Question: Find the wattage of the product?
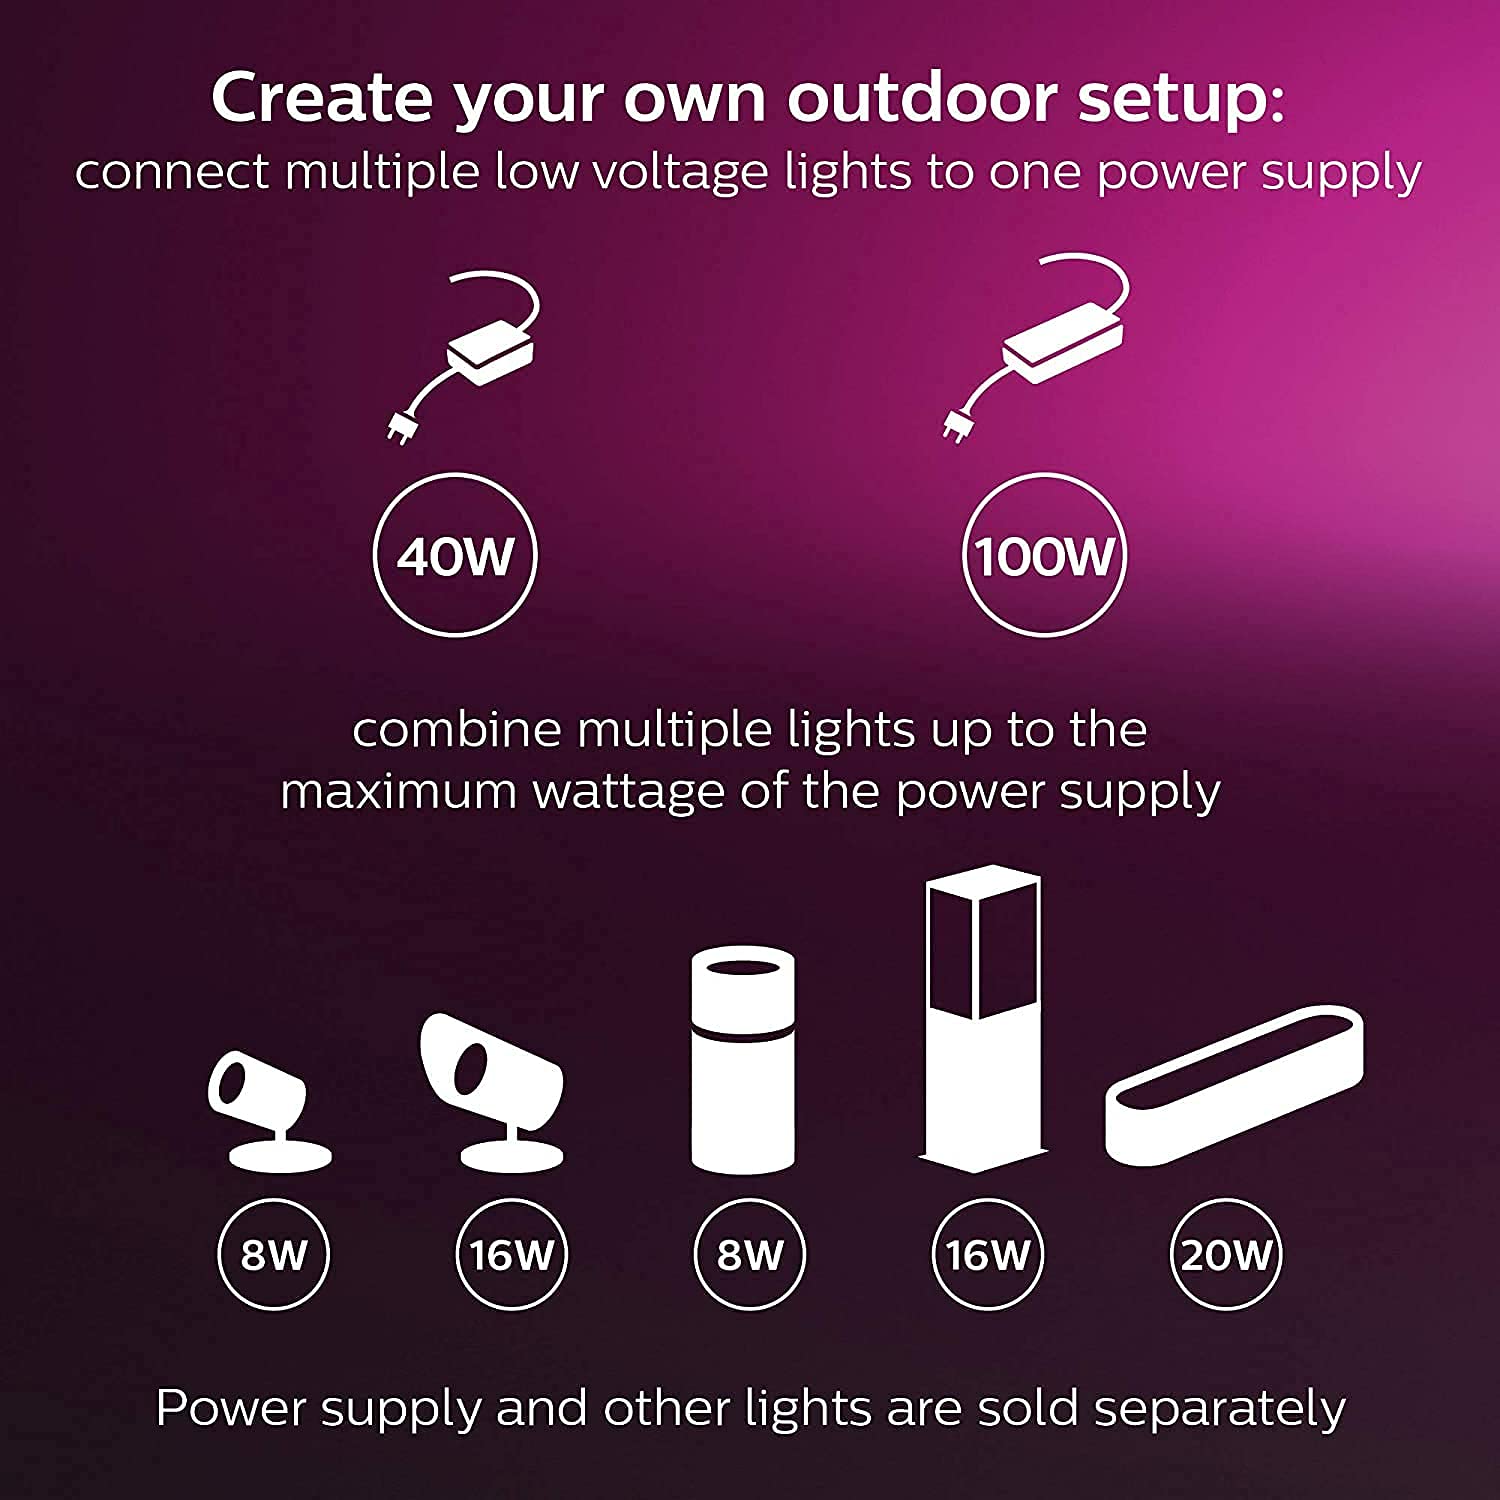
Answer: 8.0 watt